Audubon County, Iowa

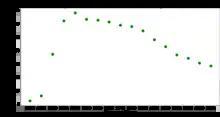
Population of Audubon County from US census data

The 2020 census recorded a population of 5,674 in the county, with a population density of . 97.41% of the population reported being of one race. 94.87% were non-Hispanic White, 0.30% were Black, 1.52% were Hispanic, 0.09% were Native American, 0.09% were Asian, 0.02% were Native Hawaiian or Pacific Islander and 3.12% were some other race or more than one race. There were 2,787 housing units of which 2,498 were occupied.